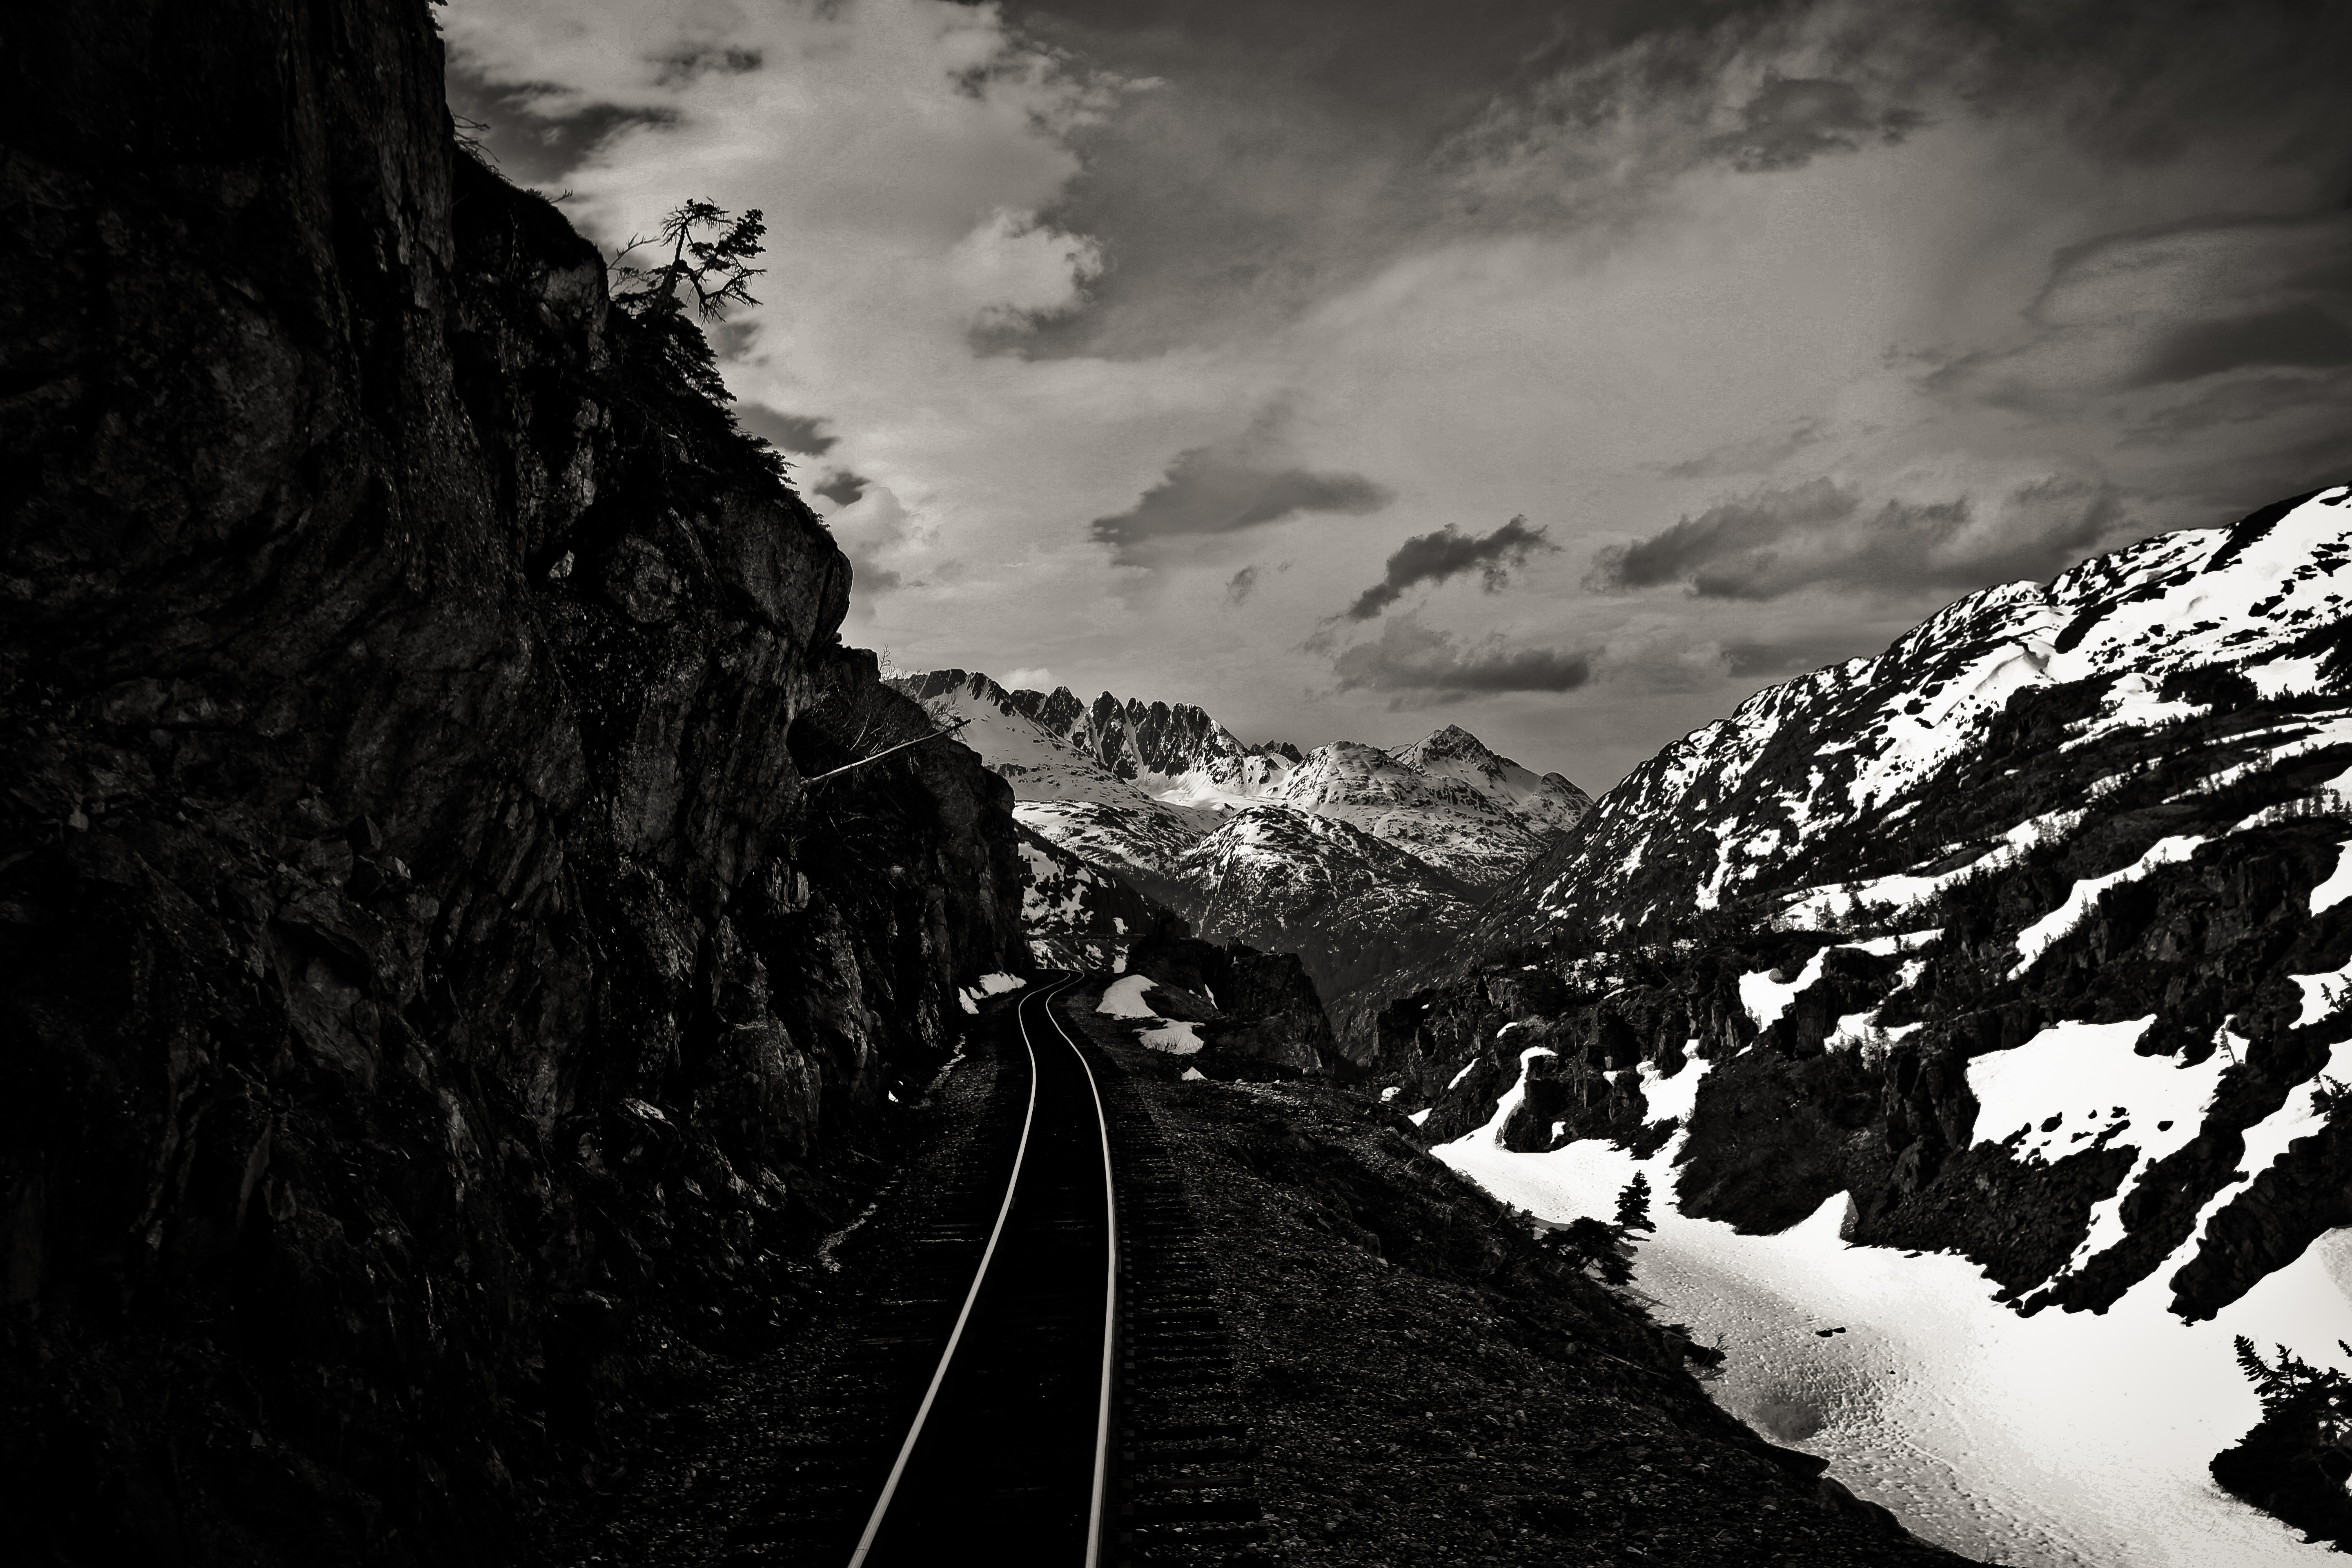
nature, mountain, snow, cold, winter, light, cloud, black and white, sky, railway, railroad, white, traffic, photography, sunlight, perspective, atmosphere, travel, steel, transport, scenic, weather, darkness, black, monochrome, lonely, tracks, mountains, atmospheric, monochrome photography, snwo, atmospheric phenomenon, mountainous landforms